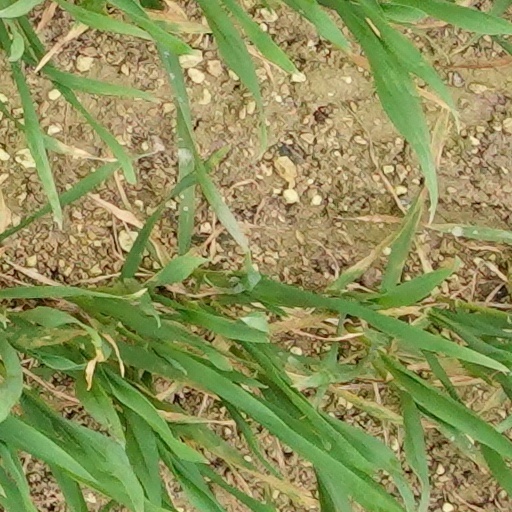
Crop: wheat